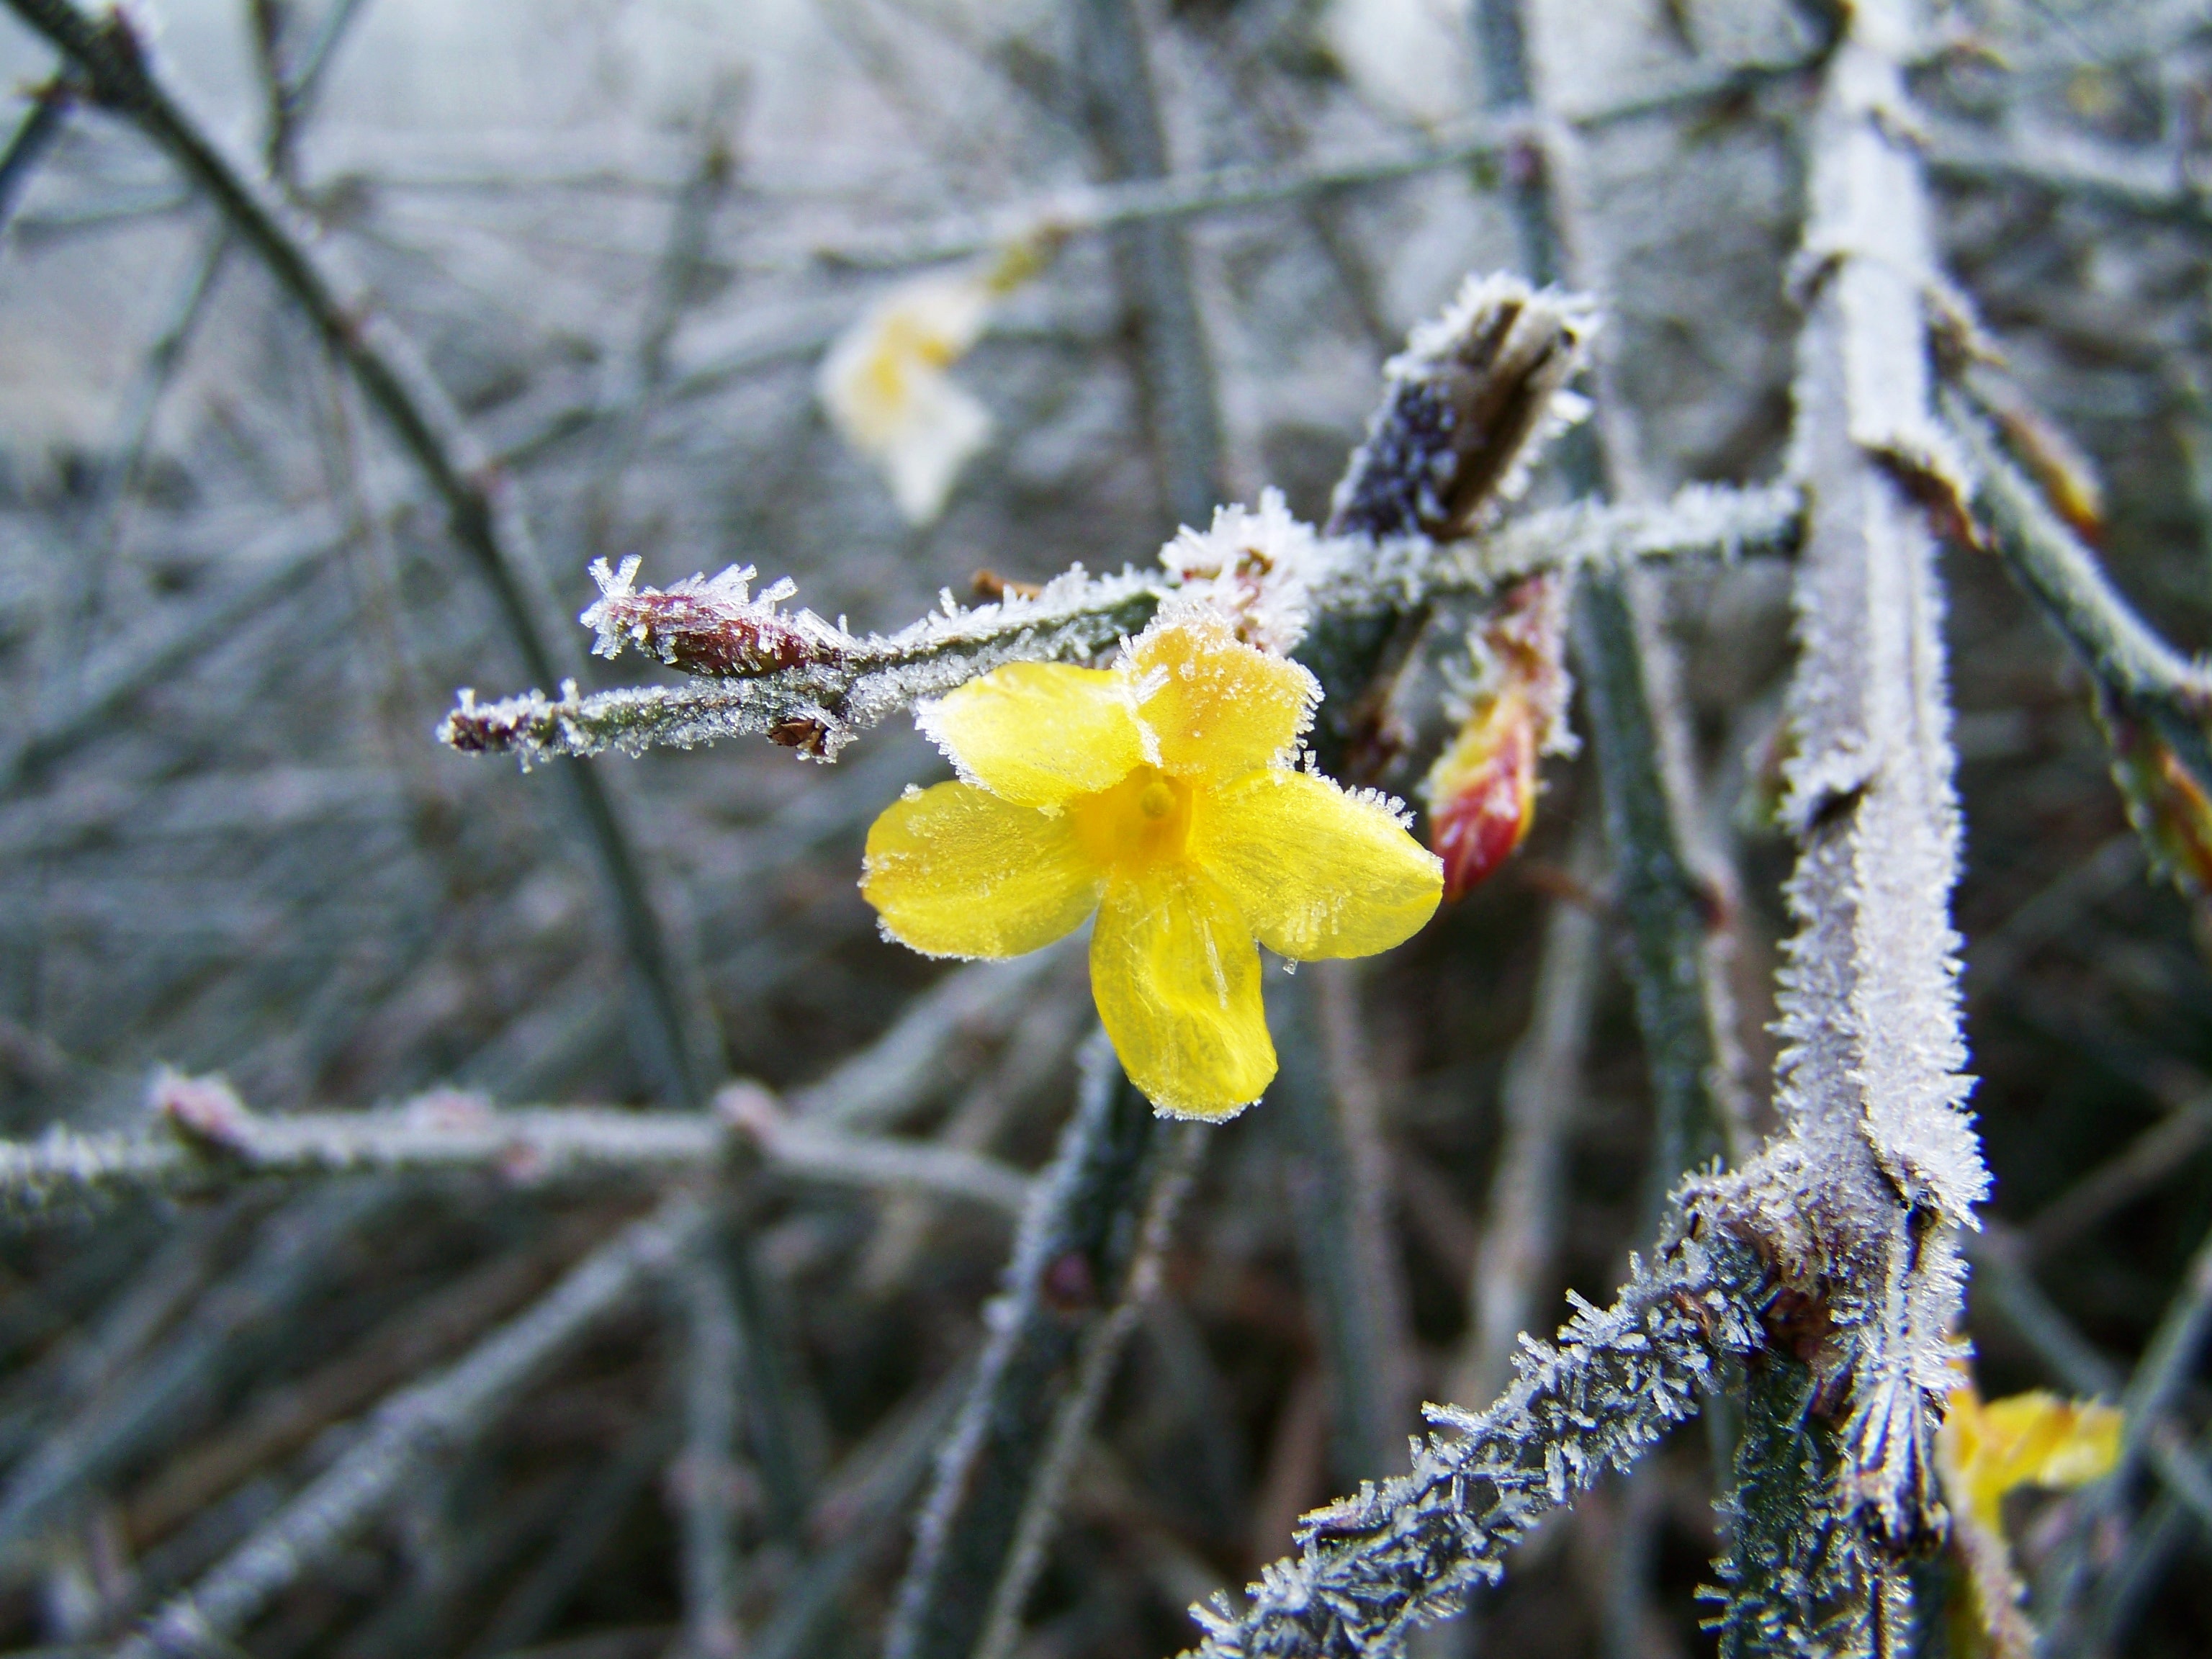
tree, nature, branch, blossom, cold, winter, plant, photography, leaf, flower, frost, wildlife, ice, spring, produce, autumn, botany, yellow, flora, season, fauna, wildflower, close up, shrub, rime, macro photography, jasmine, flowering plant, blooms at, land plant, thorns spines and prickles